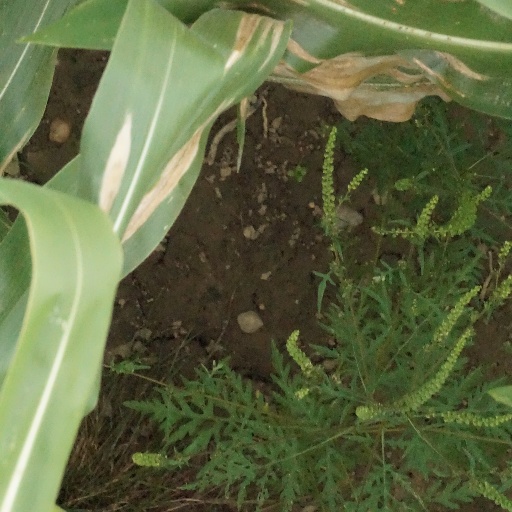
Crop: maize; corn